Millmont Red Bridge

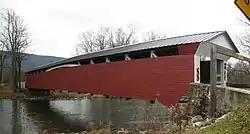
The bridge in December 2012

Millmont Red Bridge is a historic wooden covered bridge in Hartley Township, Union County, Pennsylvania. It is a , Burr Truss bridge, constructed in 1855. It crosses the Penns Creek. The bridge is no longer open to motor vehicles but foot traffic is permitted.